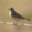
Label: bird